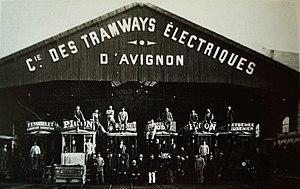
Vue du dépot du tramway d'avignon
La Compagnie des tramways électriques d'Avignon fut chargée à la fin du XIXᵉ siècle de déployer et d'exploiter le réseau de tramways d'Avignon. Ce réseau qui fut l'un des premiers déployés par une ville moyenne en France, possédait ses dépôts et sa propre usine électrique. Il transporta jusqu'à deux millions de passagers par an. Il desservait – avec ses 17 km de voies – tous les quartiers péri-urbains de la ville, ainsi que le centre et une partie de la banlieue.